Trematoda

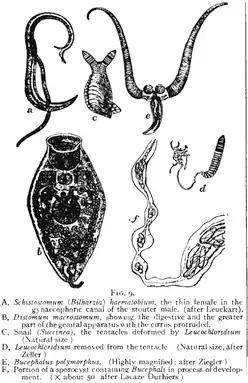
Various trematodes, from 1911 Encyclopædia Britannica

Trematodes are flattened oval or worm-like animals, usually no more than a few centimeters in length, although species as small as are known. Their most distinctive external feature is the presence of two suckers, one close to the mouth, and the other on the underside of the animal.